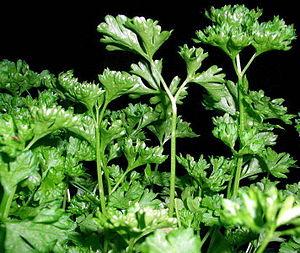
Raiponce est un conte populaire allemand qui figure parmi ceux recueillis par les frères Grimm dans le premier volume de Contes de l'enfance et du foyer.